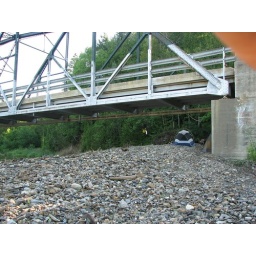
We camped under this bridge one night, by a beautiful little river in New Brunswick.